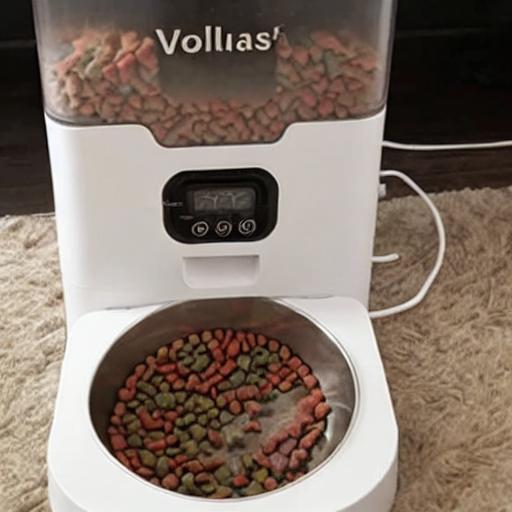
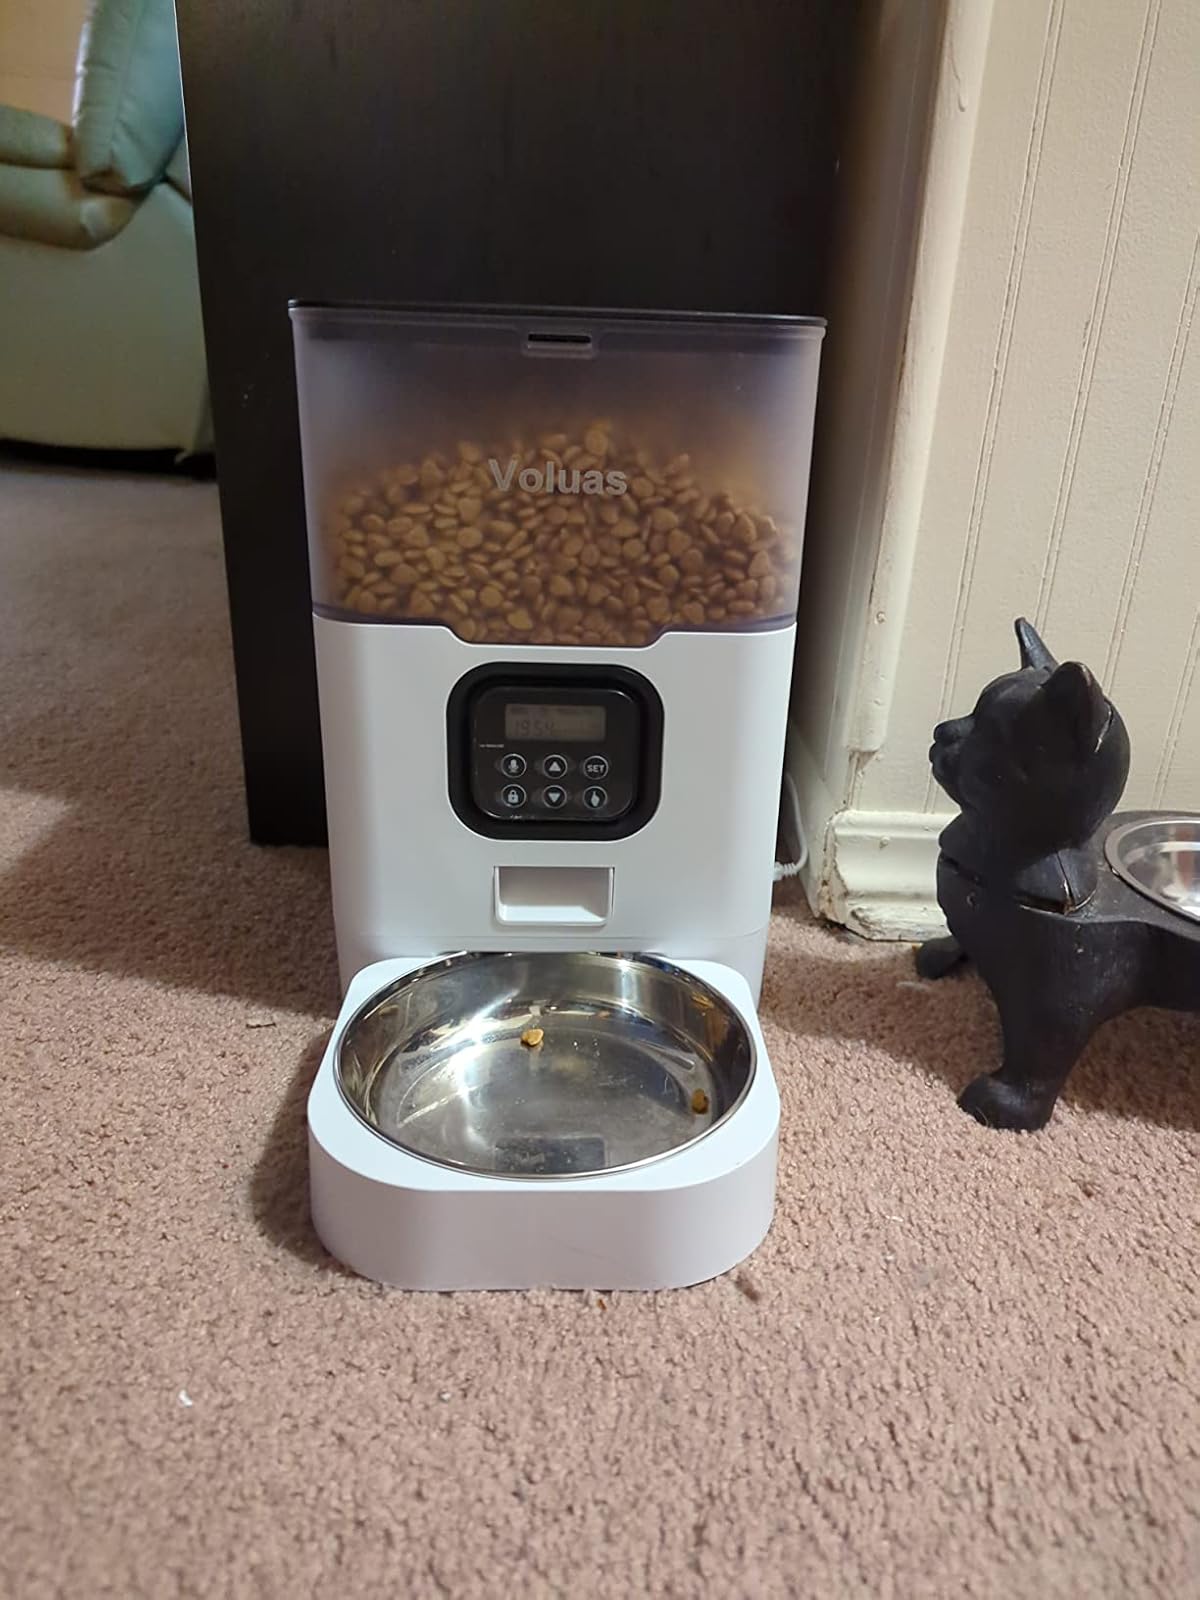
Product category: items_feeder
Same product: no